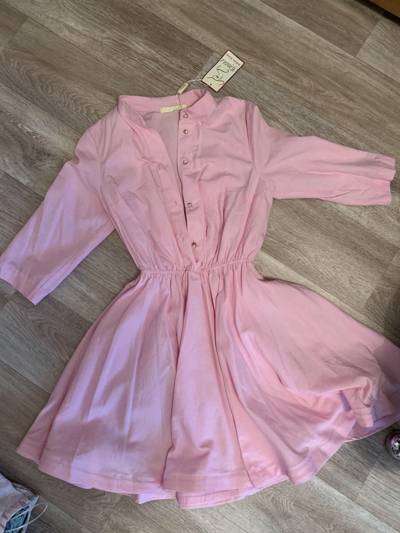
Waste category: clothes